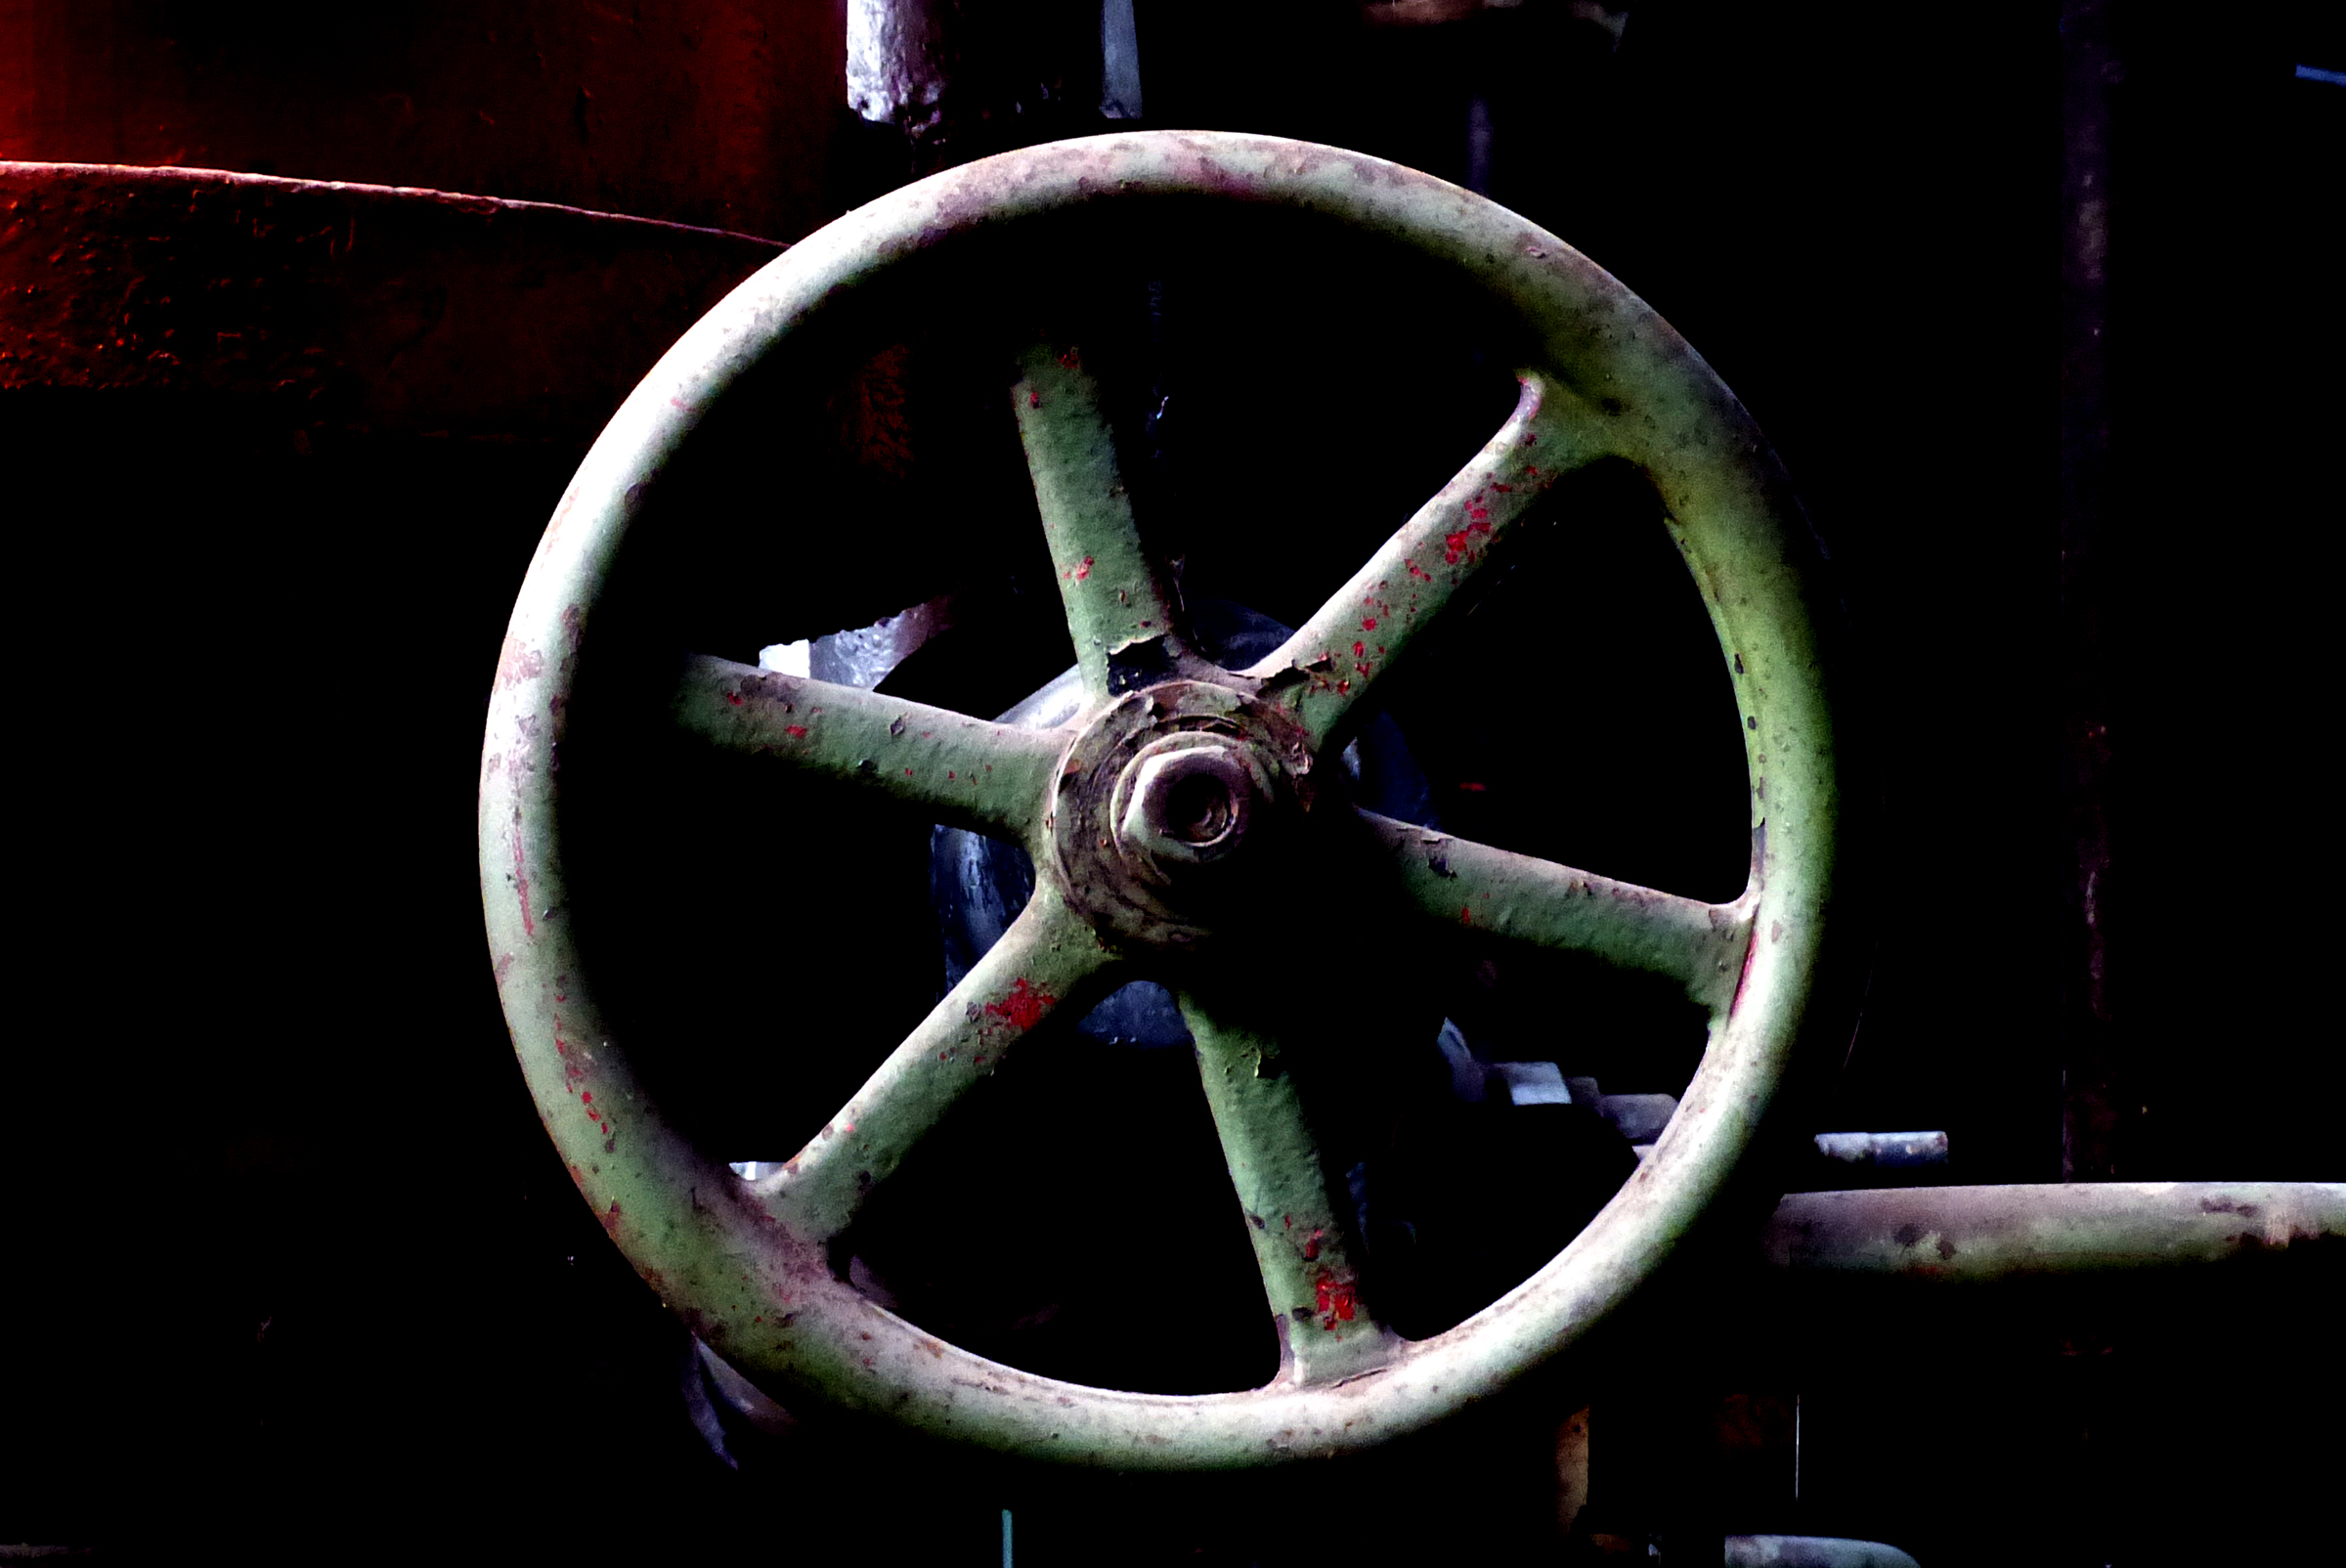
wheel, green, vehicle, spoke, darkness, steering wheel, weapon, spokes, rim, lumixfz200